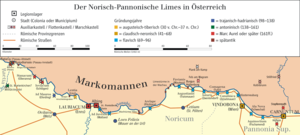
La Legio XV Apollinaris fut une légion de l’armée romaine recrutée en 53 av. J.-C par Jules César en Gaule cisalpine. Faisant partie des forces de César lorsque celui-ci franchit le Rubicon, elle fut envoyée en Afrique où elle fut détruite en 49/48 avec deux autres légions sous les ordres d’un lieutenant de César, le général Curio.